Lamia River

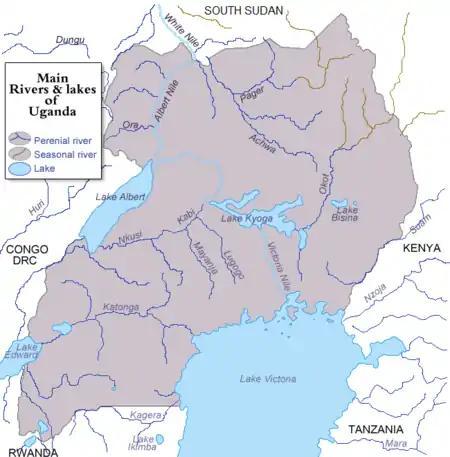
Rivers and lakes of Uganda

Lamia River is a river in western Uganda in Bundibugyo District. It flows near the Semuliki National Park.